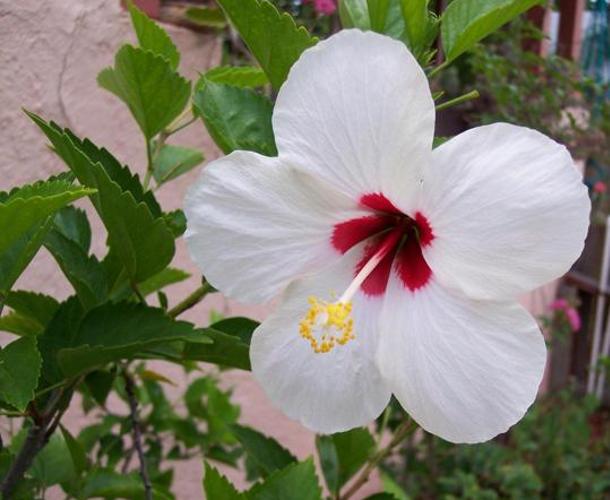
Label: hibiscus